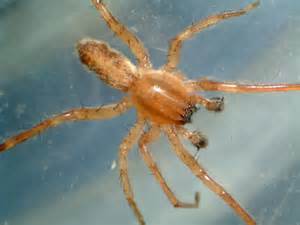
Label: spider